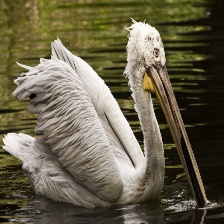
Species: DALMATIAN PELICAN
Scientific name: PELECANUS CRISPUS